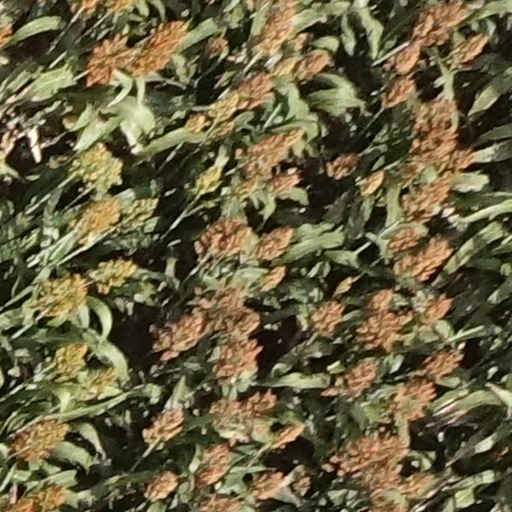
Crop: sorghum